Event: Nepal Earthquake
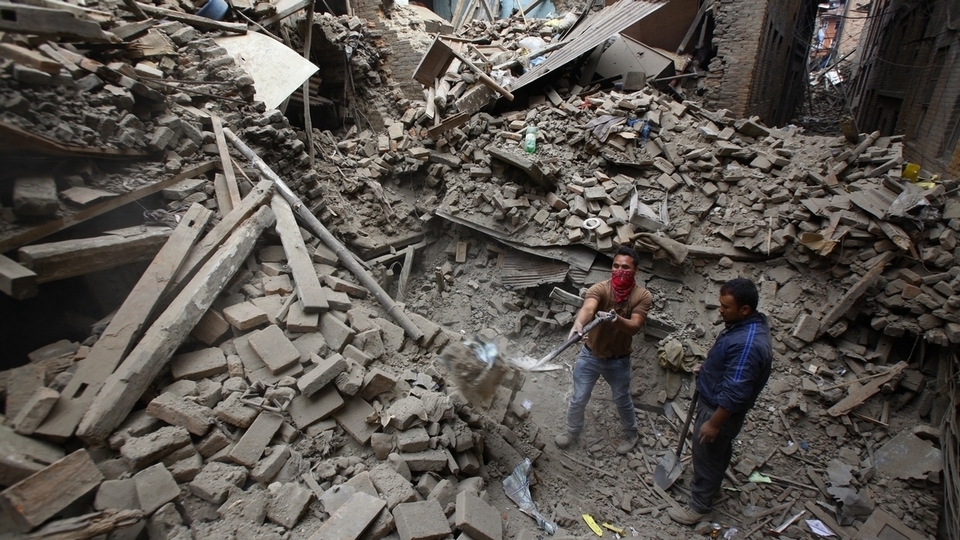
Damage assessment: damage